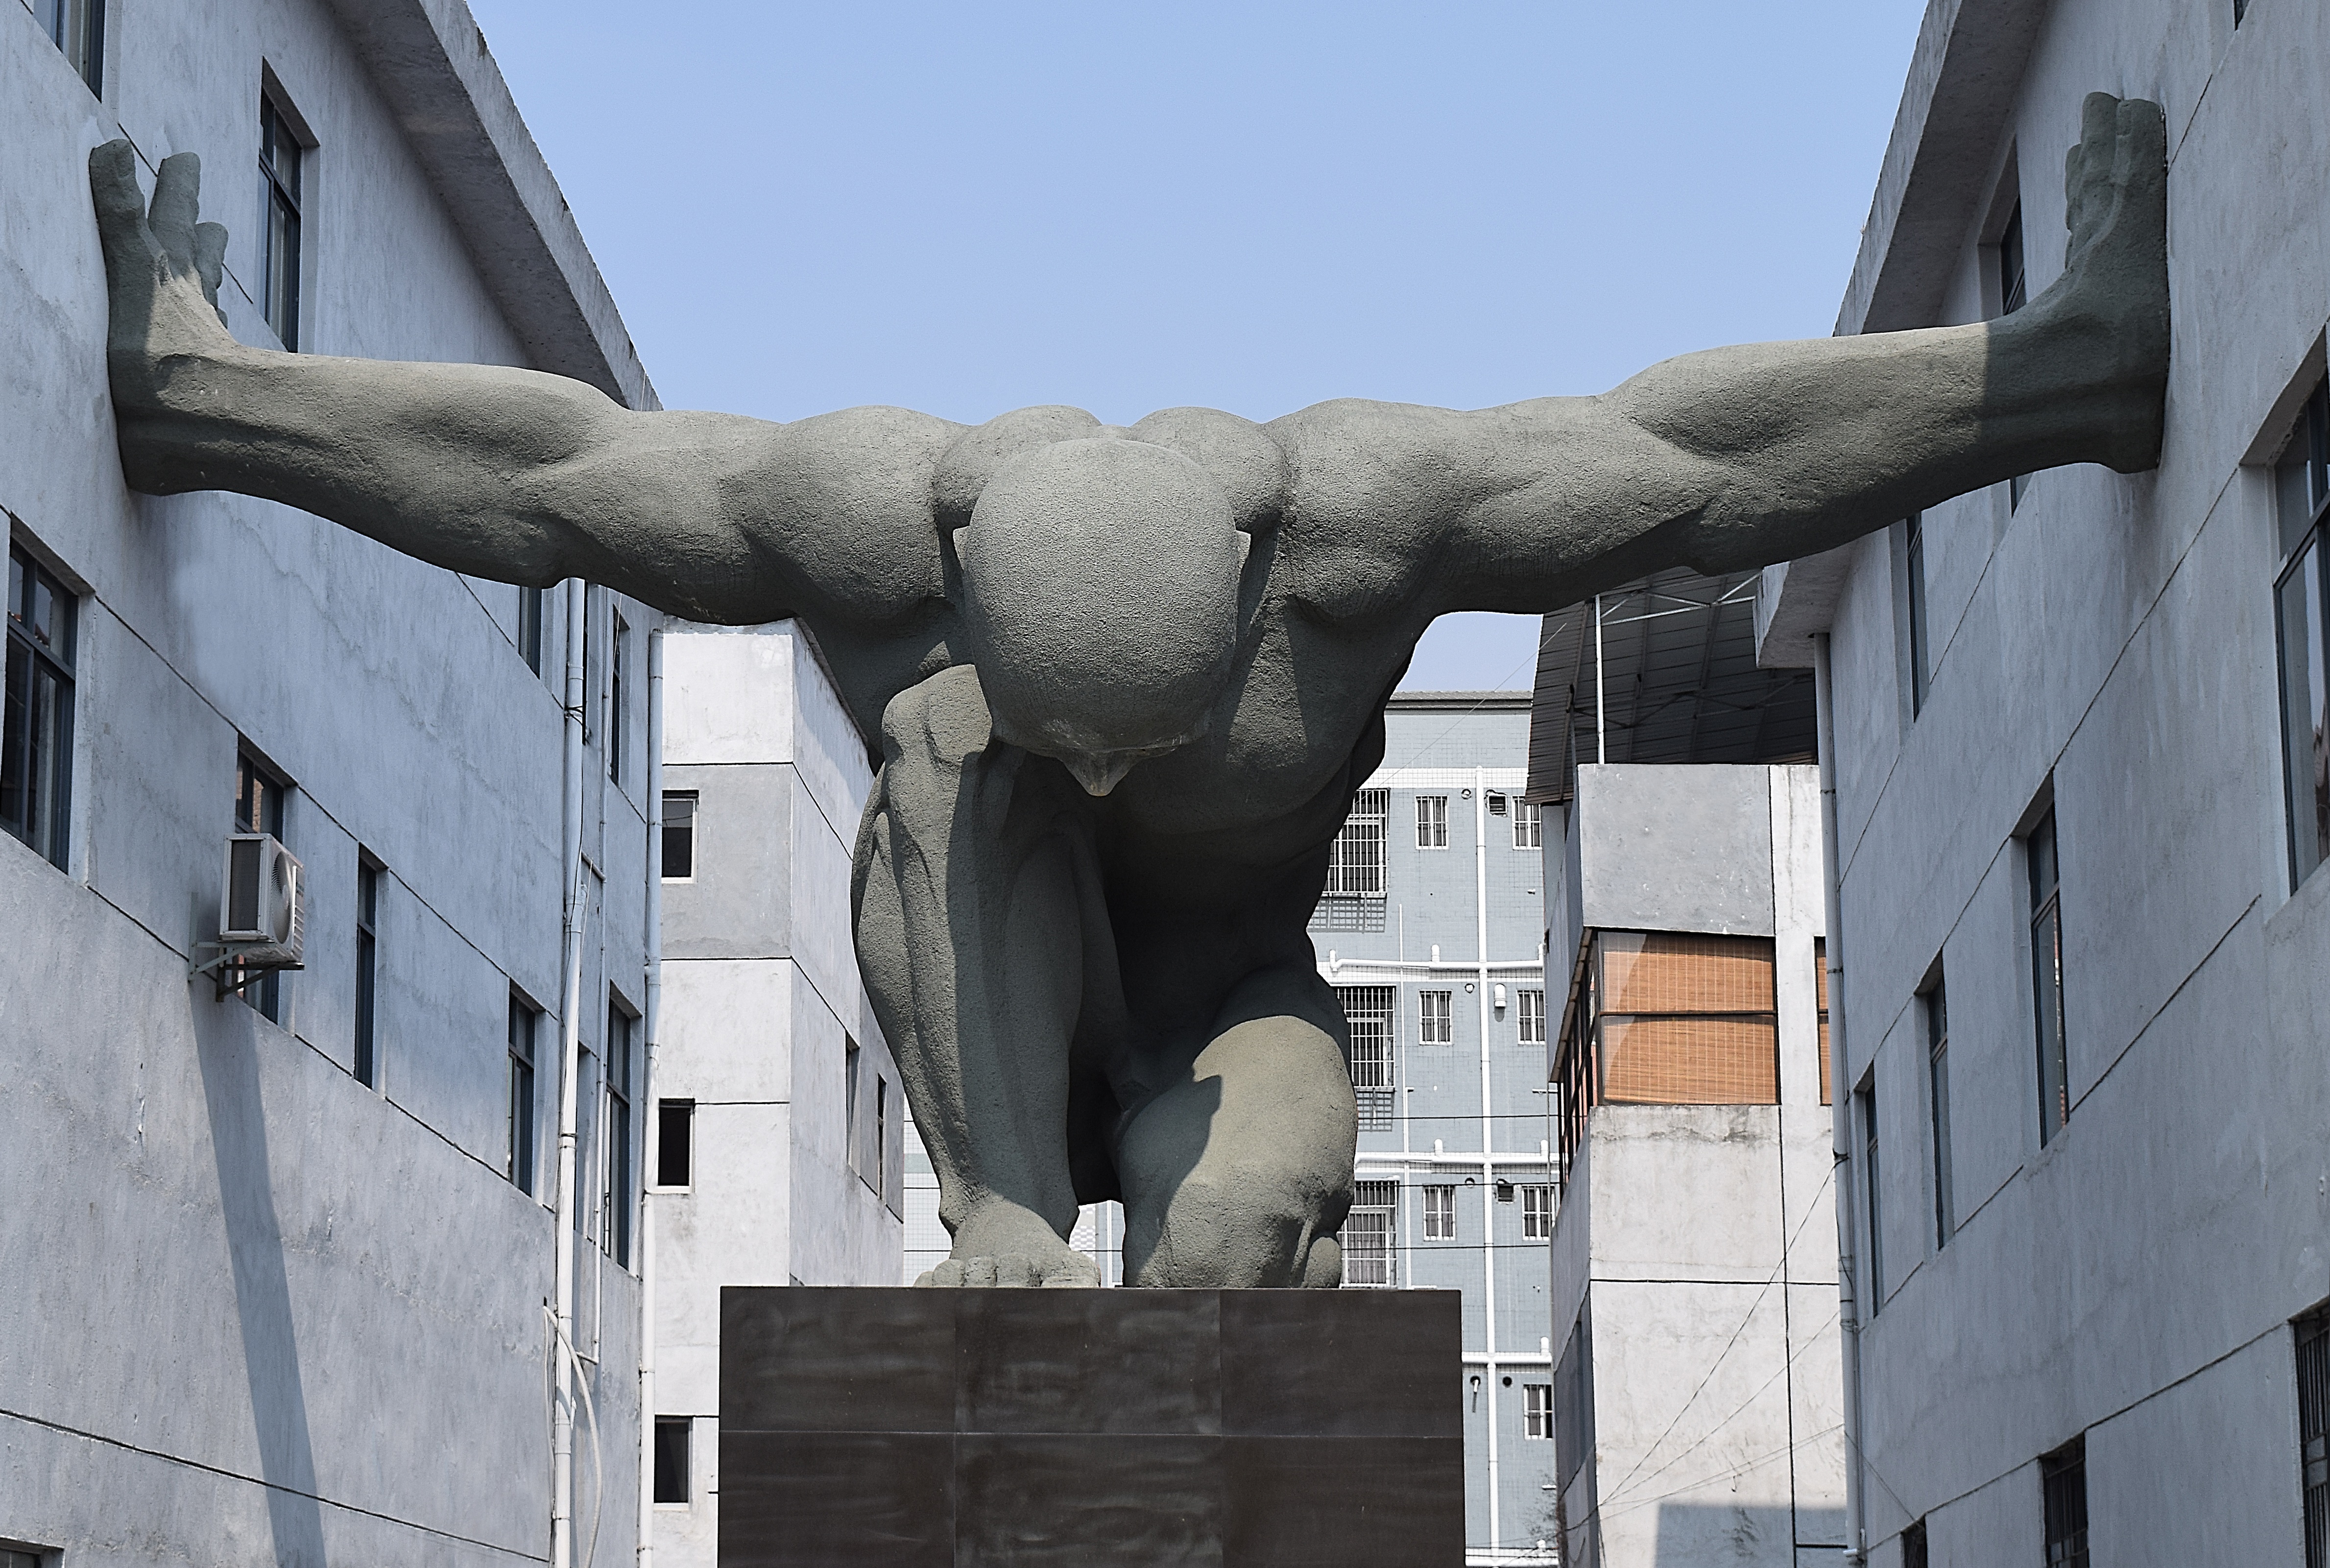
architecture, monument, statue, gargoyle, sculpture, art